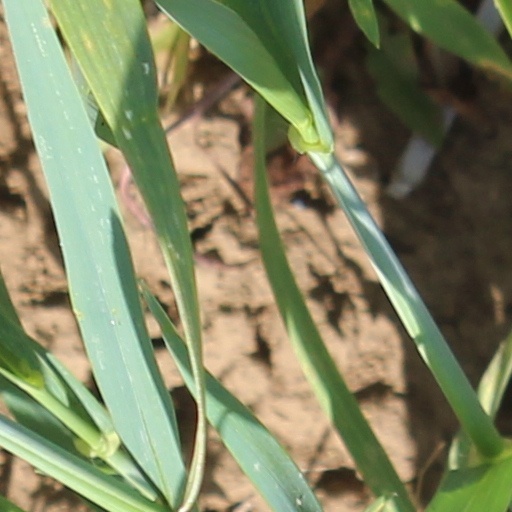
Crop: wheat